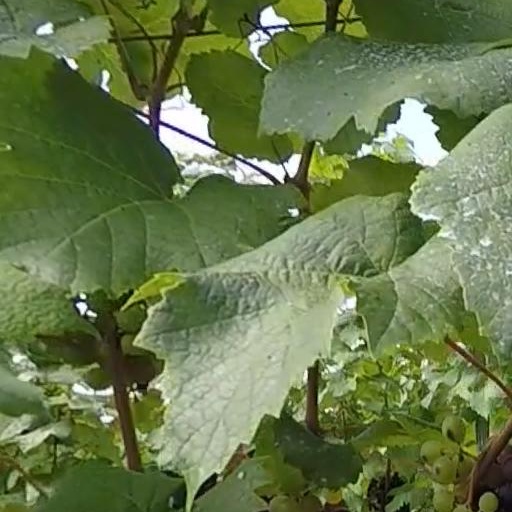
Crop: grape